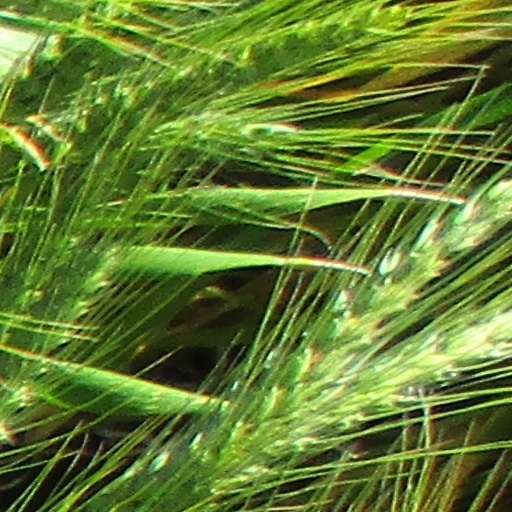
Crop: wheat